Fung Chi Tsuen

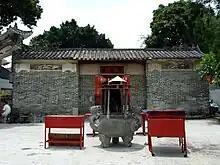
Tin Hau Temple in Fung Chi Tsuen

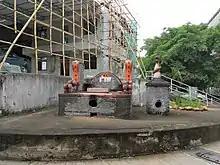
Shrine next to Fung Chi Tsuen Village Office

Fung Chi Tsuen is a village in Wang Chau, Yuen Long District, Hong Kong.